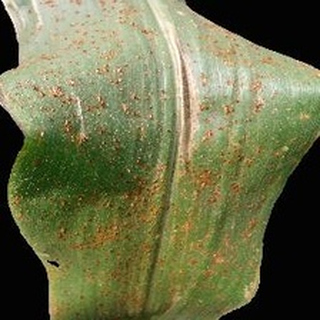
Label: corn_common_rust